Benjamin Burstall

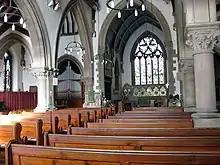
Interior of St Oswald Fulford in 2011

In 1864, the "Leeds Intelligencer" reported the following:"On entering the church, the first thing which attracts attention is the font, which stands permanently in the centre of the aisle at the west end, with ample space all round it. It is executed of Caen stone, alabaster and marble; its dimensions are noble, and the design most unique. The bowl is square, having trefoil sunk panels on each side of the alabaster columns, and carved capitals at the angles. It is supported on an octagonal shaft, and brought onto the square with four emblematical angels. Each face has a sunk niche with red marble shafts and trefoil arched canopy, in which stand in bold relief the four evangelists on moulded pedestals. The base is boldly moulded, and of green Irish marble. The font is placed upon an elevated octagonal foot pace of blue and white stone, with sunk quatrefoil panels on each side, inlaid with various coloured marbles. This delicate and chastely-executed piece of work was done by Messrs. Burstall and Taylor of Cookridge-street."